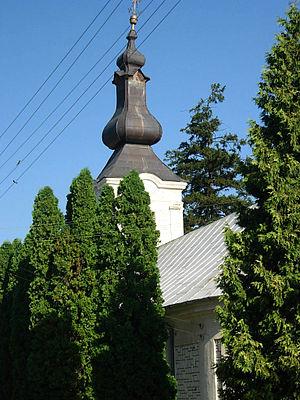
Kruščica est un village de Serbie situé dans la province autonome de Voïvodine. Il fait partie de la municipalité de Bela Crkva dans le district du Banat méridional. Au recensement de 2011, il comptait 861 habitants.